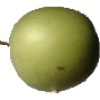
Label: Apple Granny Smith 1